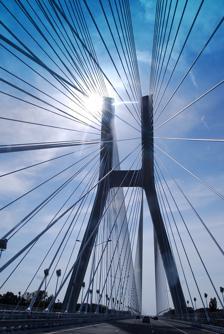
Building: Rędziński Bridge
Country: Poland
Year built: 2011
Bridge in Lower Silesia, Poland Rędzin Bridge Most Rędziński Coordinates 51°9′24″N 16°57′35″E / 51.15667°N 16.95972°E / 51.15667; 16.95972 Carries 6 lanes of Crosses Oder Locale Wrocław , Lower Silesia , Poland Maintained by GDDKiA Characteristics Design Cable-stayed Material Reinforced concrete and steel Total length 1.7 km (1.1 mi) or 1,742 m (5,715.2 ft) Width 38.58 m (126.6 ft) Height 122 m (400.3 ft) Longest span 256 m (839.9 ft) No. of spans 4 (50+256+256+50 m) Clearance below 18 m (59.1 ft) History Designer Jan Biliszczuk Construction start 2008 ( 2008 ) Construction end 2011 ( 2011 ) Opened 31 August 2011 ; 13 years ago ( 31 August 2011 ) Location Wikimedia Commons has media related to Rędziński Bridge . The Rędzin Bridge ( Polish : Most Rędziński ) is a cable-stayed bridge spanning the Oder river in Wrocław , Poland . As a section of the A8 motorway bypassing the center of Wroclaw, the bridge links both sections of the route across the Oder, providing connections to the A4 motorway to the south, and to the S5 and S8 expressways to the northeast. With its pylon reaching a height of 122 m (400 ft) and having a total length of 1.7 km (1.1 mi), the Rędzin Bridge is the tallest and longest bridge in Poland. History Designed by Jan Biliszczuk, a professor of engineering at the Wrocław University of Technology , the bridge's design exceeded the length of the Solidarity Bridge in Płock by 30 m, then the longest bridge in the country. The contracts for the bridge's construction were awarded to the Warsaw -based Mostostal consortium and its parent Spanish firm, Acciona Infraestructuras on 20 May 2008, with construction commencing shortly afterwards. Construction of the bridge (and its main A8 motorway) continued for the next three years. Building efforts were temporarily halted during the 2010 Central European floods , but later resumed after a short delay. The structure was unofficially named the Rędzin Bridge by its builders due to the bridge's spanning of Rędzin Island in the Oder. In August 2011, the Wrocław bureau of GDDKiA , the branch of the Ministry of Infrastructure tasked to roads, organized a naming competition of the bridge. After over 15,000 ballots cast, the Rędzin Bridge won 55 percent of all total votes. The name defeated other popular choices such as "Śląski" by a wide margin. Construction was completed by the end of August 2011. Financial costs for the bridge are estimated at 576 million PLN . Shortly before the bridge's opening to public traffic, coinciding with the opening of the last sections of the A8 motorway, Prime Minister Donald Tusk visited the sight and praised its engineering. "This, I think, is a very good place and a very good moment to say that Poland is really under construction in a breathtaking way, at least in some places," Tusk was quoted. The bridge opened to A8 traffic on 31 August 2011, just over a year before start of the UEFA Euro 2012 . Main span has 512 m long and consists of two cable-stayed spans 256 m long each. The bridge is the longest cable-stayed bridge with one pylon in Poland. Images Rędzin Island, September 2006 May 2010 August 2010 March 2011 May 2011 Completion, August 2011 In operation, October 2011 Rędzin Bridge at dusk The Rędziński Bridge illuminated at night See also Third Millennium John Paul II Bridge Solidarity Bridge Most Świętokrzyski Siekierkowski Bridge References